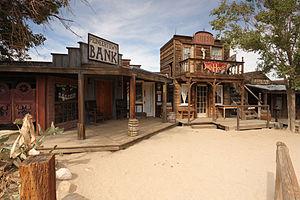
Pioneertown est une zone non incorporée située dans le comté de San Bernardino en Californie, aux États-Unis.